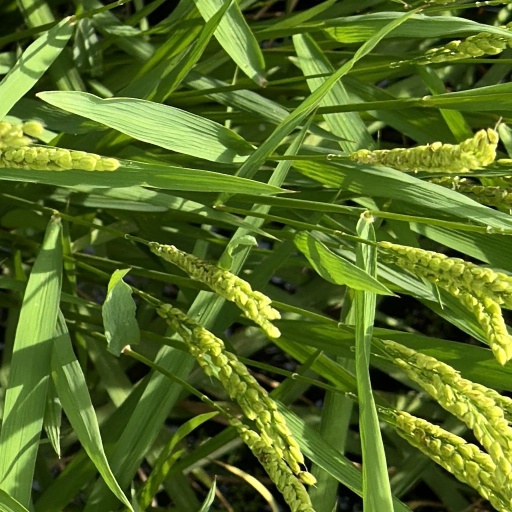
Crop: rice